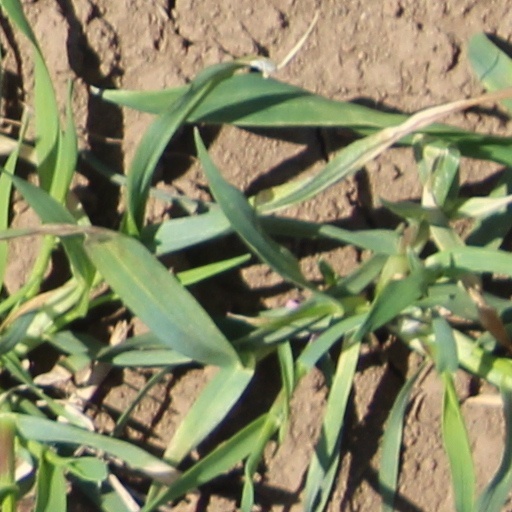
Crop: wheat